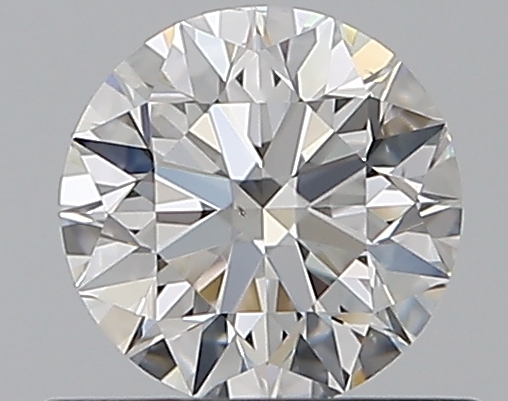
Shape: round
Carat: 0.5
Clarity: VS2
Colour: F
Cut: EX
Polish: EX
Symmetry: EX
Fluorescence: N
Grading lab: GIA
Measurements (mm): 5.03 x 5.07 x 3.17